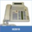
Label: telephone